Rod Griffin

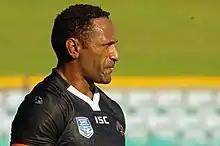
Griffin playing for the Tigers in 2016

In 2015, Griffin did a pre-season with the Brisbane Broncos, but failed to gain a contract. On 27 September, he played in the Jets' 2015 Queensland Cup Grand Final victory over the Townsville Blackhawks. On 4 October, he played in the Jets' 2015 NRL State Championship victory over the Newcastle Knights, scoring a try and setting up a try for winger Marmin Barba. On 13 October, he signed a 1-year contract to return to the Wests Tigers starting in 2016.